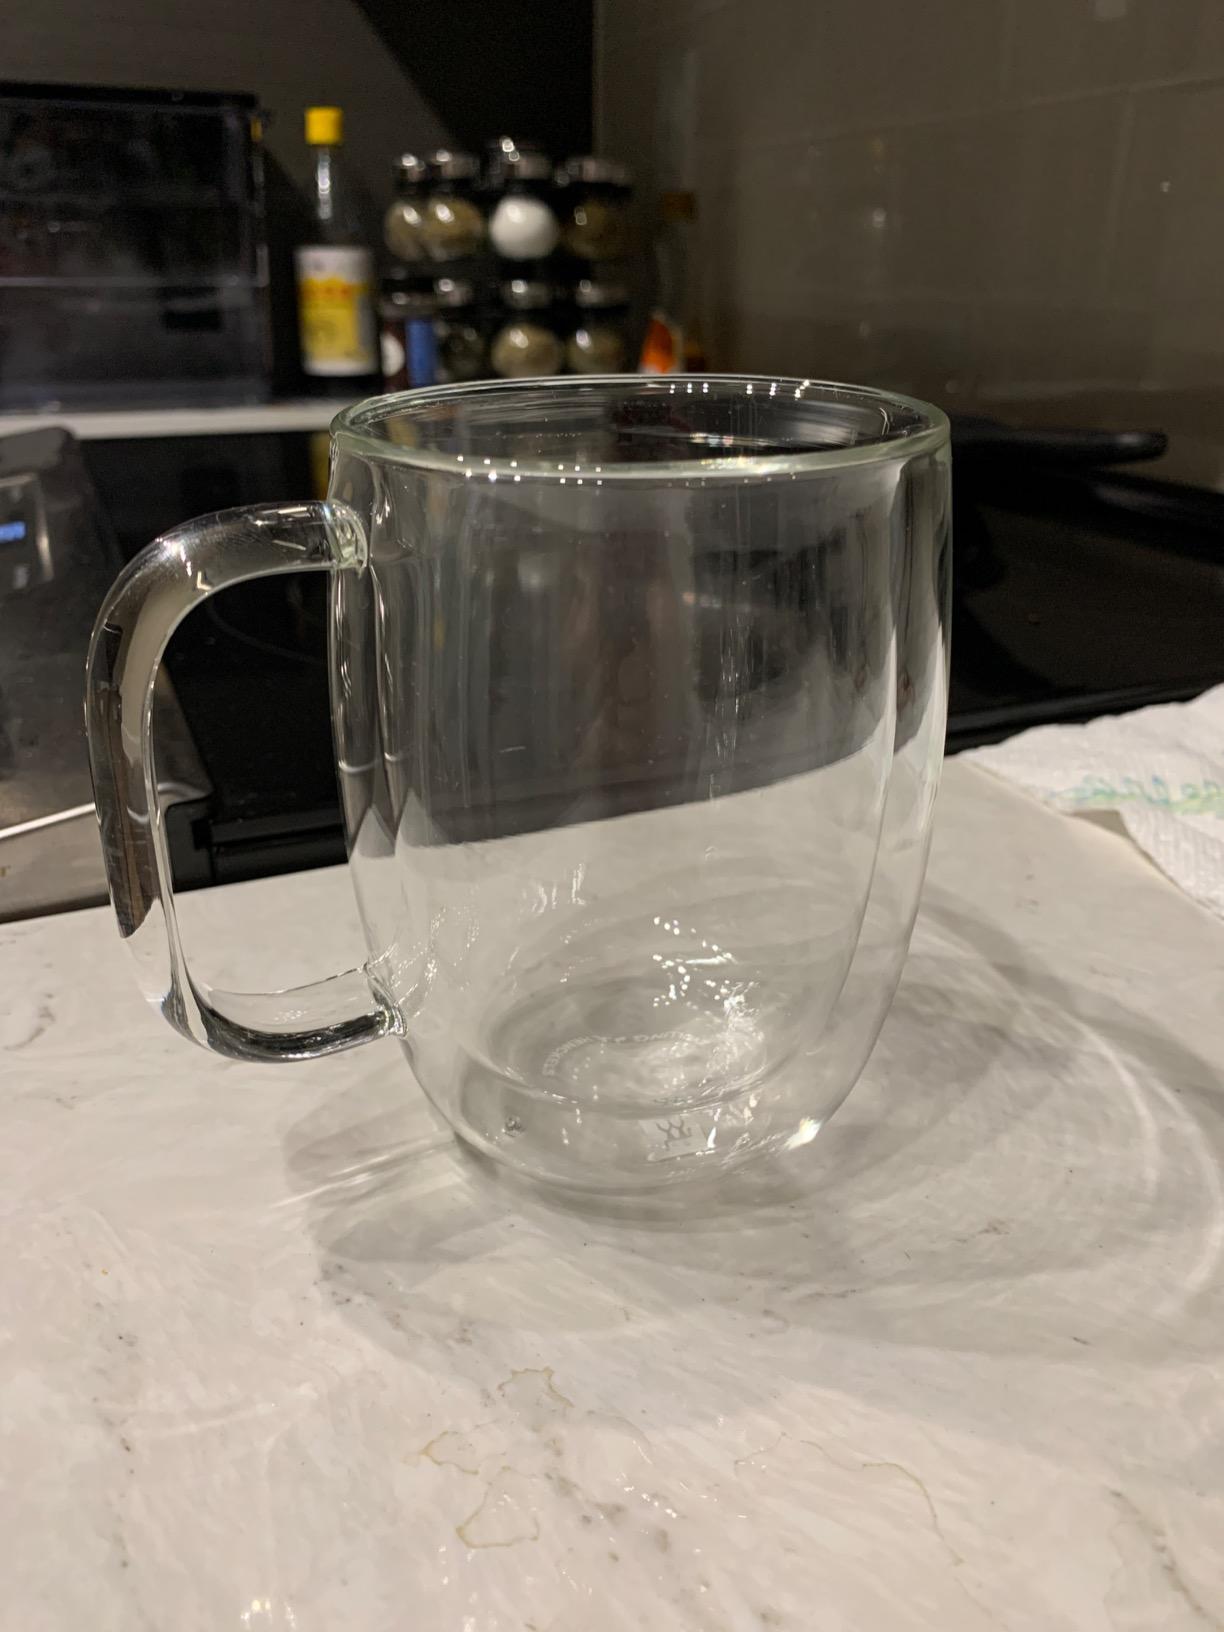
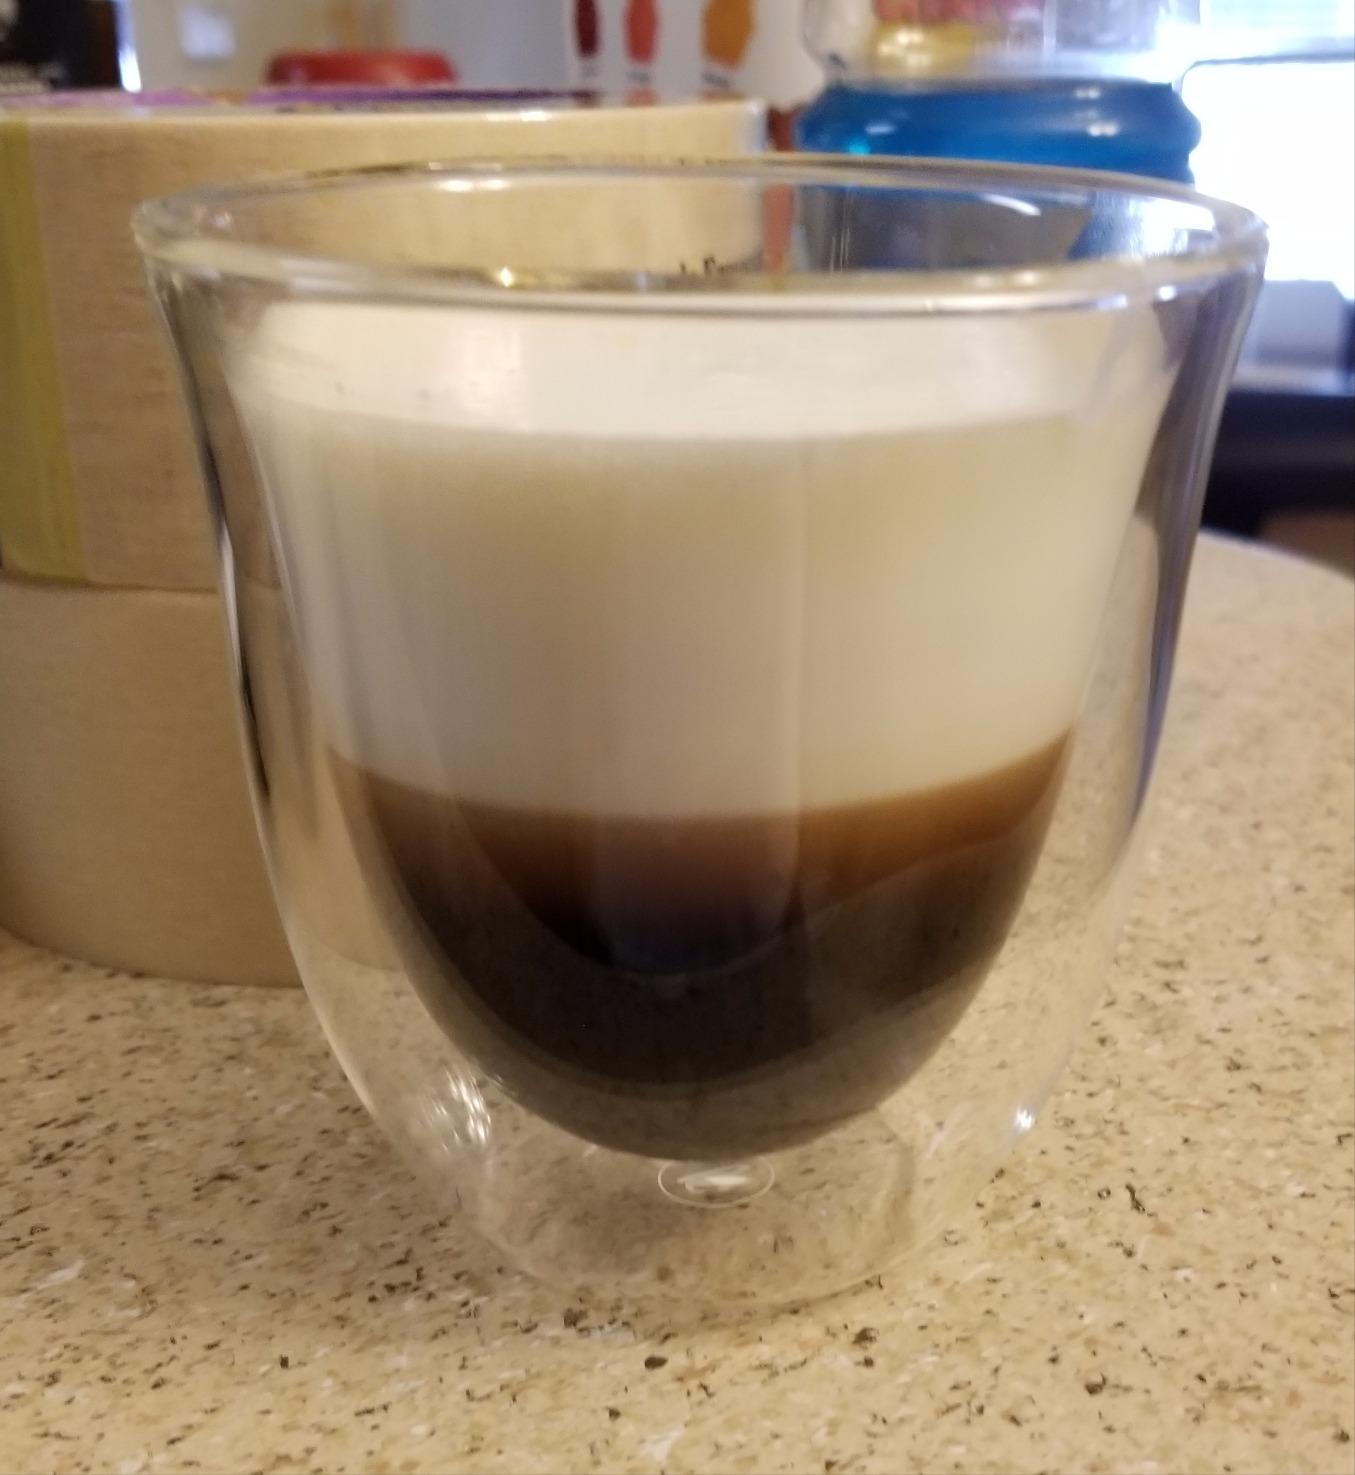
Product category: items_mug
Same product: no